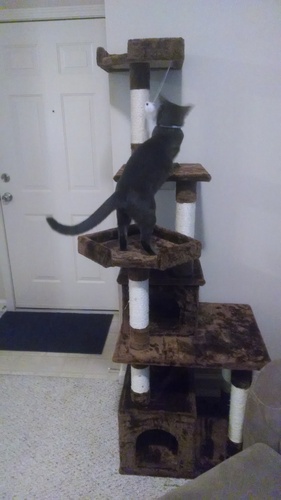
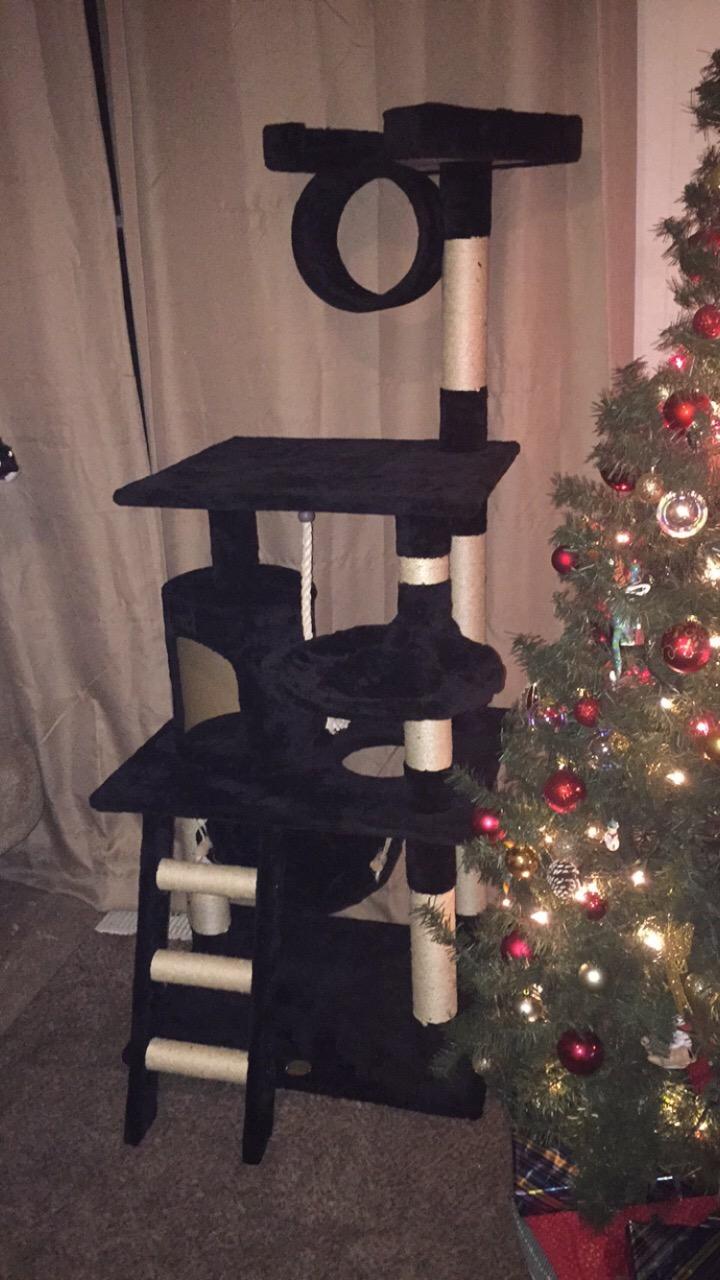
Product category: items_cat tree
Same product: no